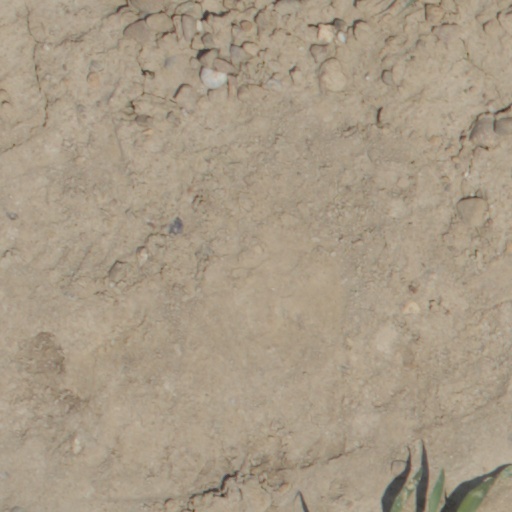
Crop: wheat